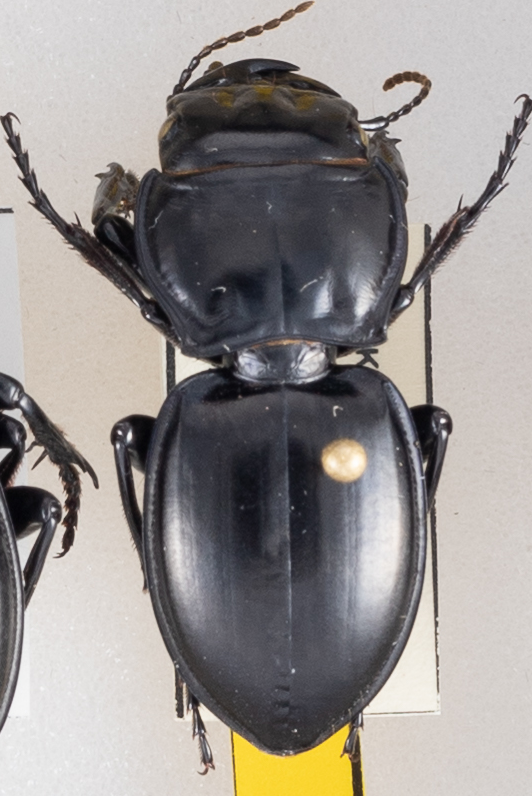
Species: Pasimachus californicus
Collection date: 2021-10-06
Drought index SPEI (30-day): -1.642
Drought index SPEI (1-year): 0.32
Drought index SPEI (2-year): -0.334